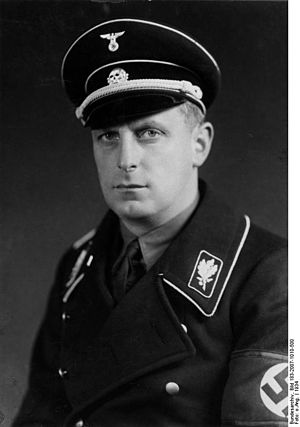
Werner Lorenz
Werner Lorenz (1934)
Werner Lorenz var SS-Obergruppenführer, General i Waffen-SS og blev efter 2. verdenskrig dømt som krigsforbryder.